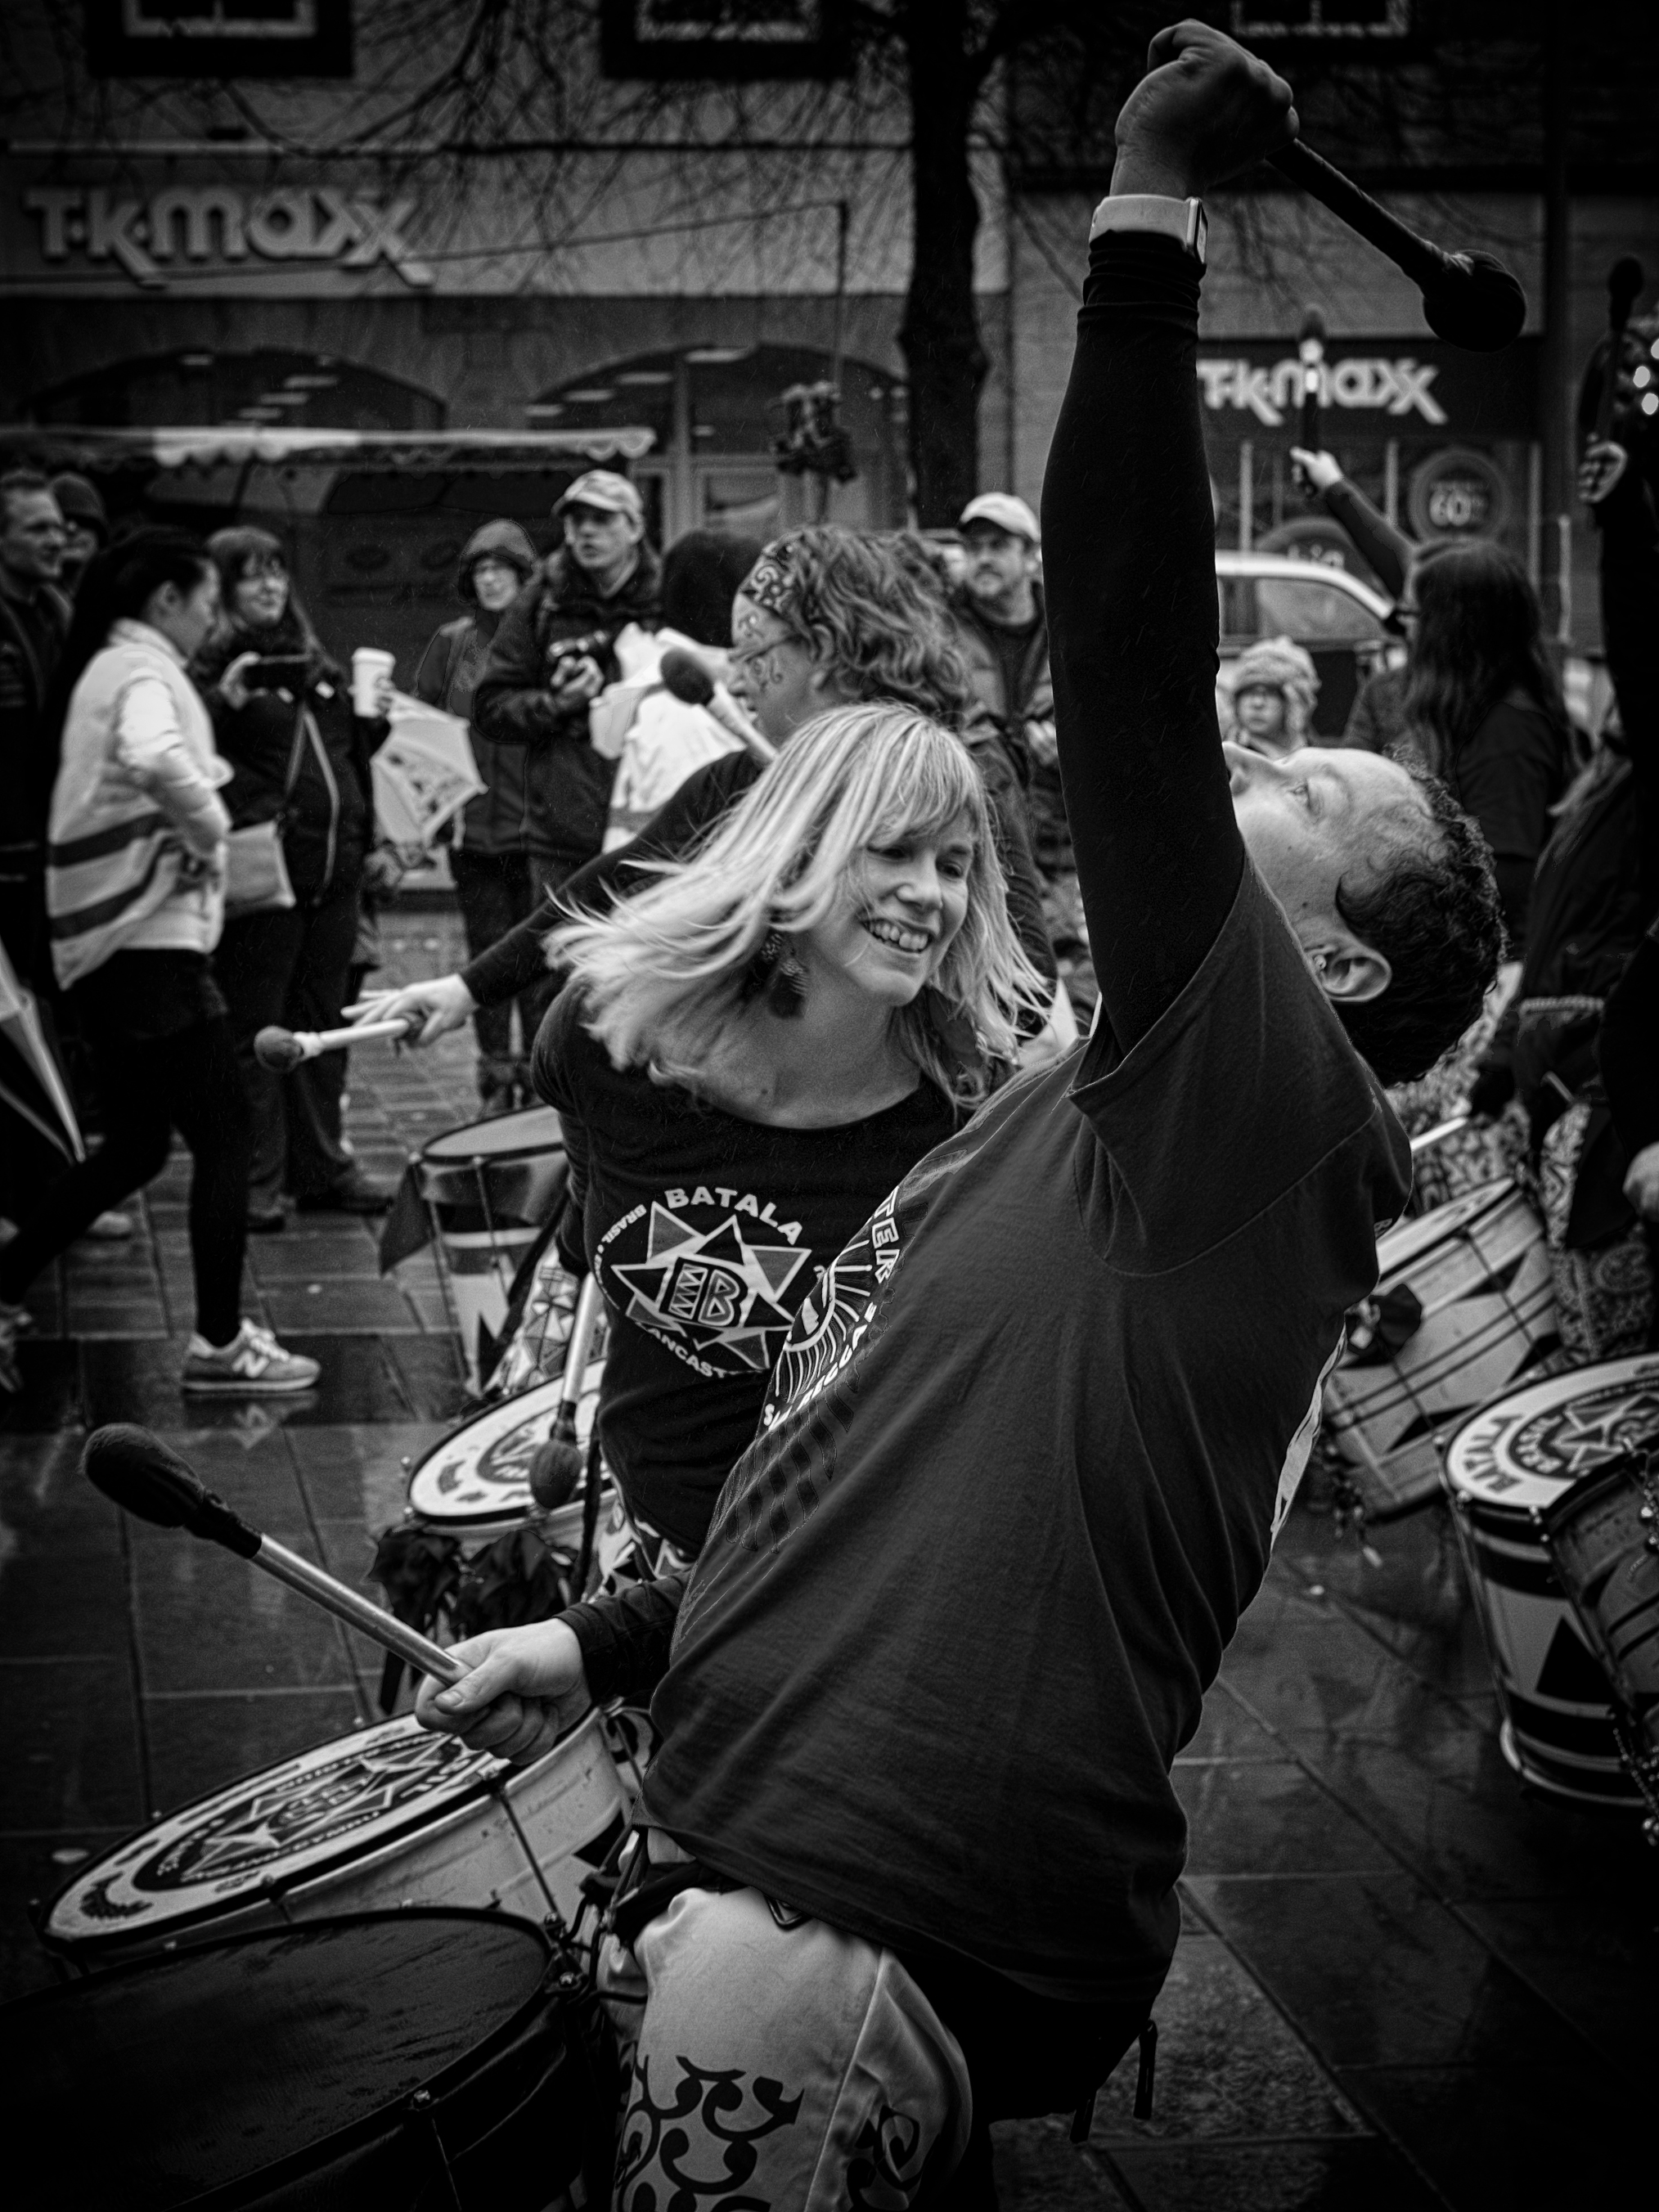
music, black and white, street, crowd, musician, black, monochrome, lancashire, uk, performance, photograph, lancaster, drums, entertainment, batala, batalalancastercom, monochrome photography, film noir